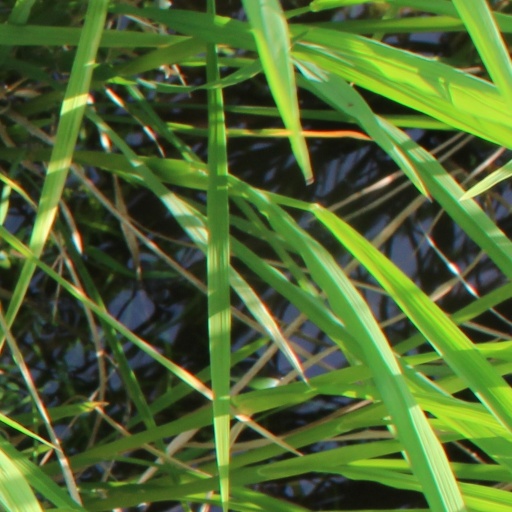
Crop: rice